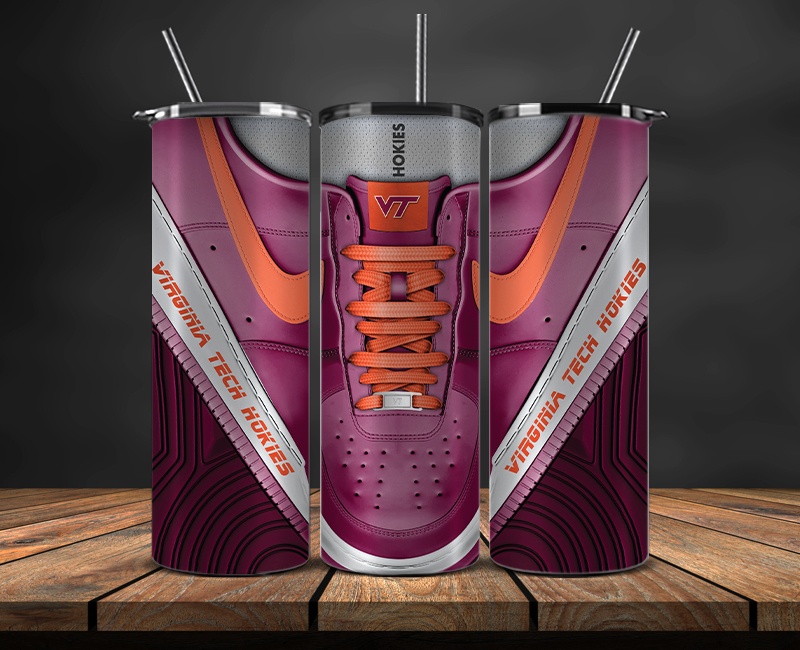
Virginia Tech Hokies Sneaker Tumbler Wrap , College Sneaker Tumbler Wrap 11
20oz Tumbler Wrap template print sublimation PNG / instant download / high quality Commercial Use? You may sell creations you make with this file, so long as the end product is physical. You may not resell or give away this file in any way shape or form. I can always support you. Just write to me about any problems My files can also be used on printable vinyl, heat transfer paper, waterslides, you are only limited to your imagination! INSTANT DOWNLOAD -Contains the PNG files in High-resolution files. -This listing is for a digital download. No physical product will be shipped. Please contact me if you have any trouble with the files. I always want to ensure a happy customer. Happy crafting and thanks for visiting my shop.
Brand: Tumblerpng
Category: Arts & Entertainment > Hobbies & Creative Arts > Arts & Crafts > Art & Crafting Materials > Crafting Fibers